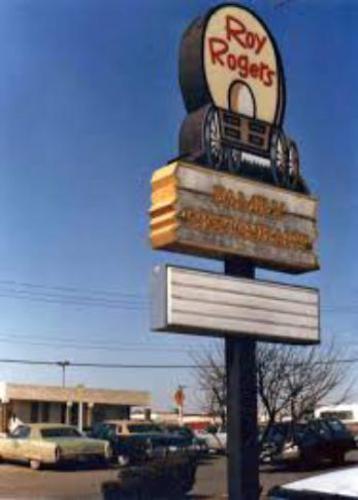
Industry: Food